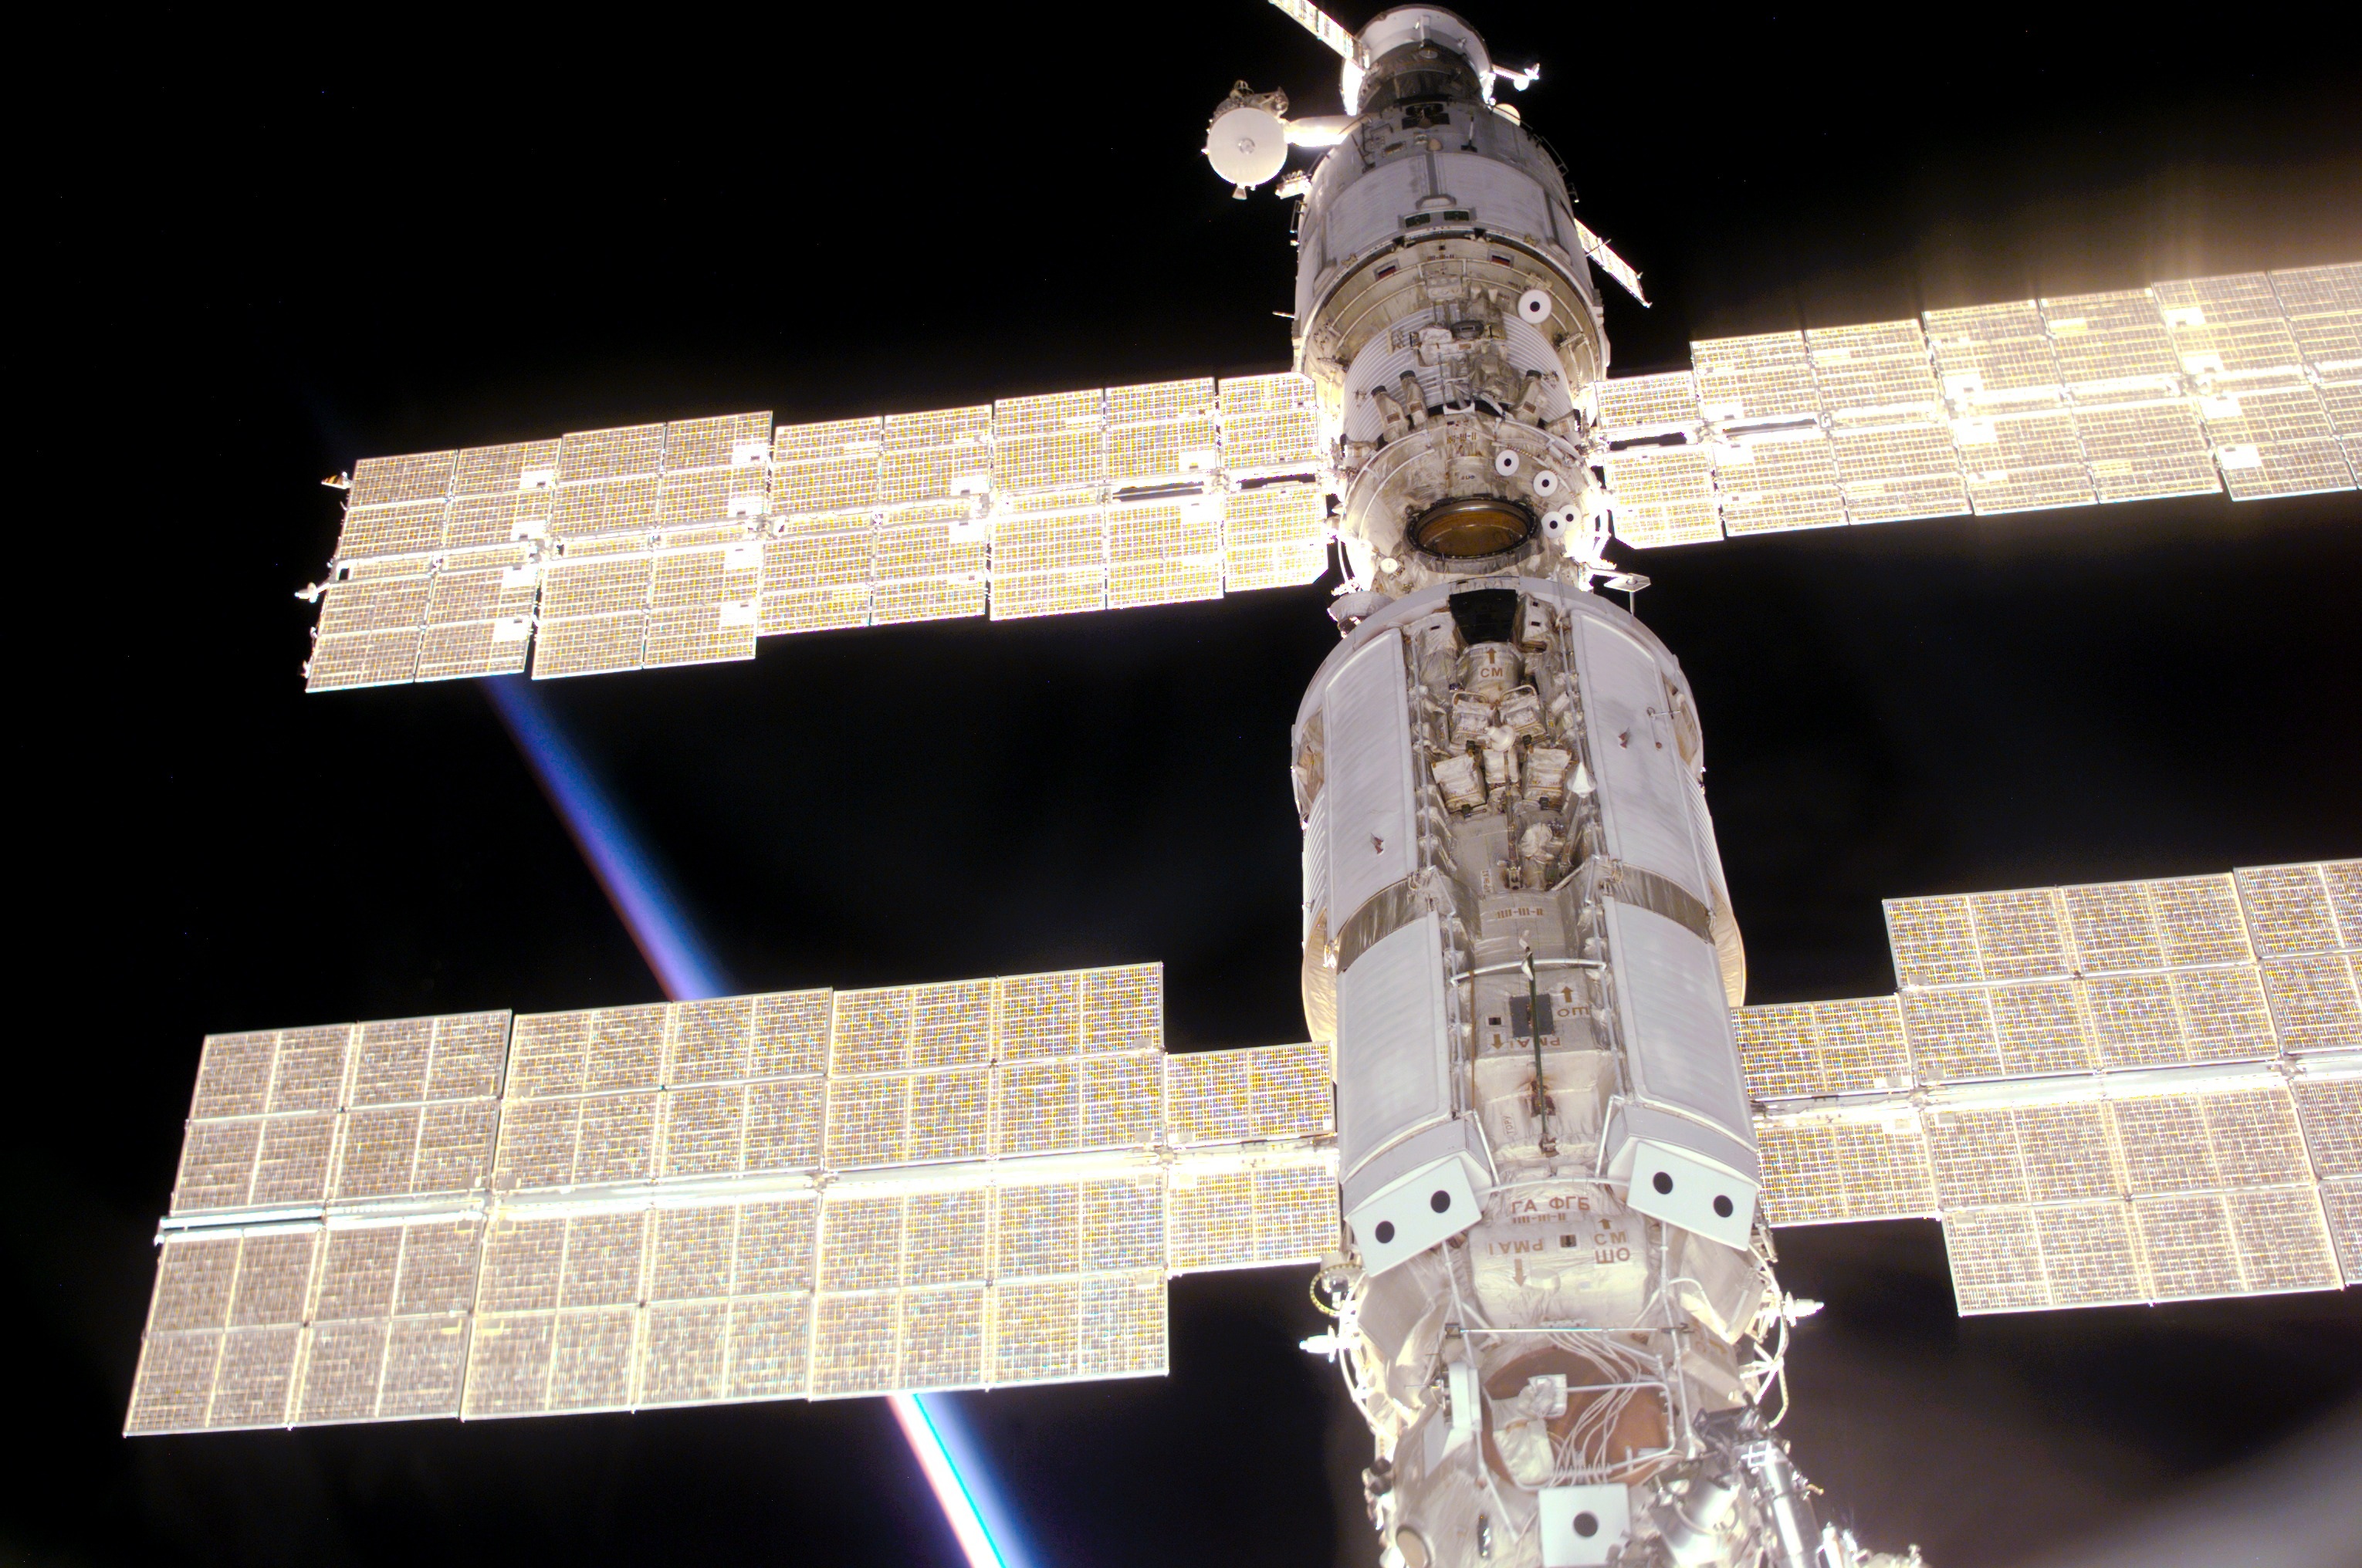
vehicle, space, art, screenshot, iss, international space station, spacecraft, space station, atmosphere of earth, solar arrays, supply vehicle, service module